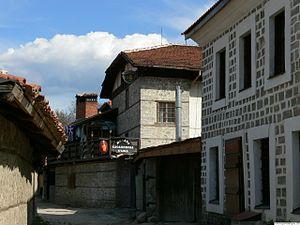
Bansko est une ville et une station de ski de l'oblast de Blagoevgrad, au sud-ouest de la Bulgarie. Située au pied du Todorka, du Vikhren et du Kutelo dans le massif du Pirin, Bansko est à une altitude de 925 mètres au-dessus du niveau de la mer. La ville dispose d'une gare sur la ligne des Rhodopes.